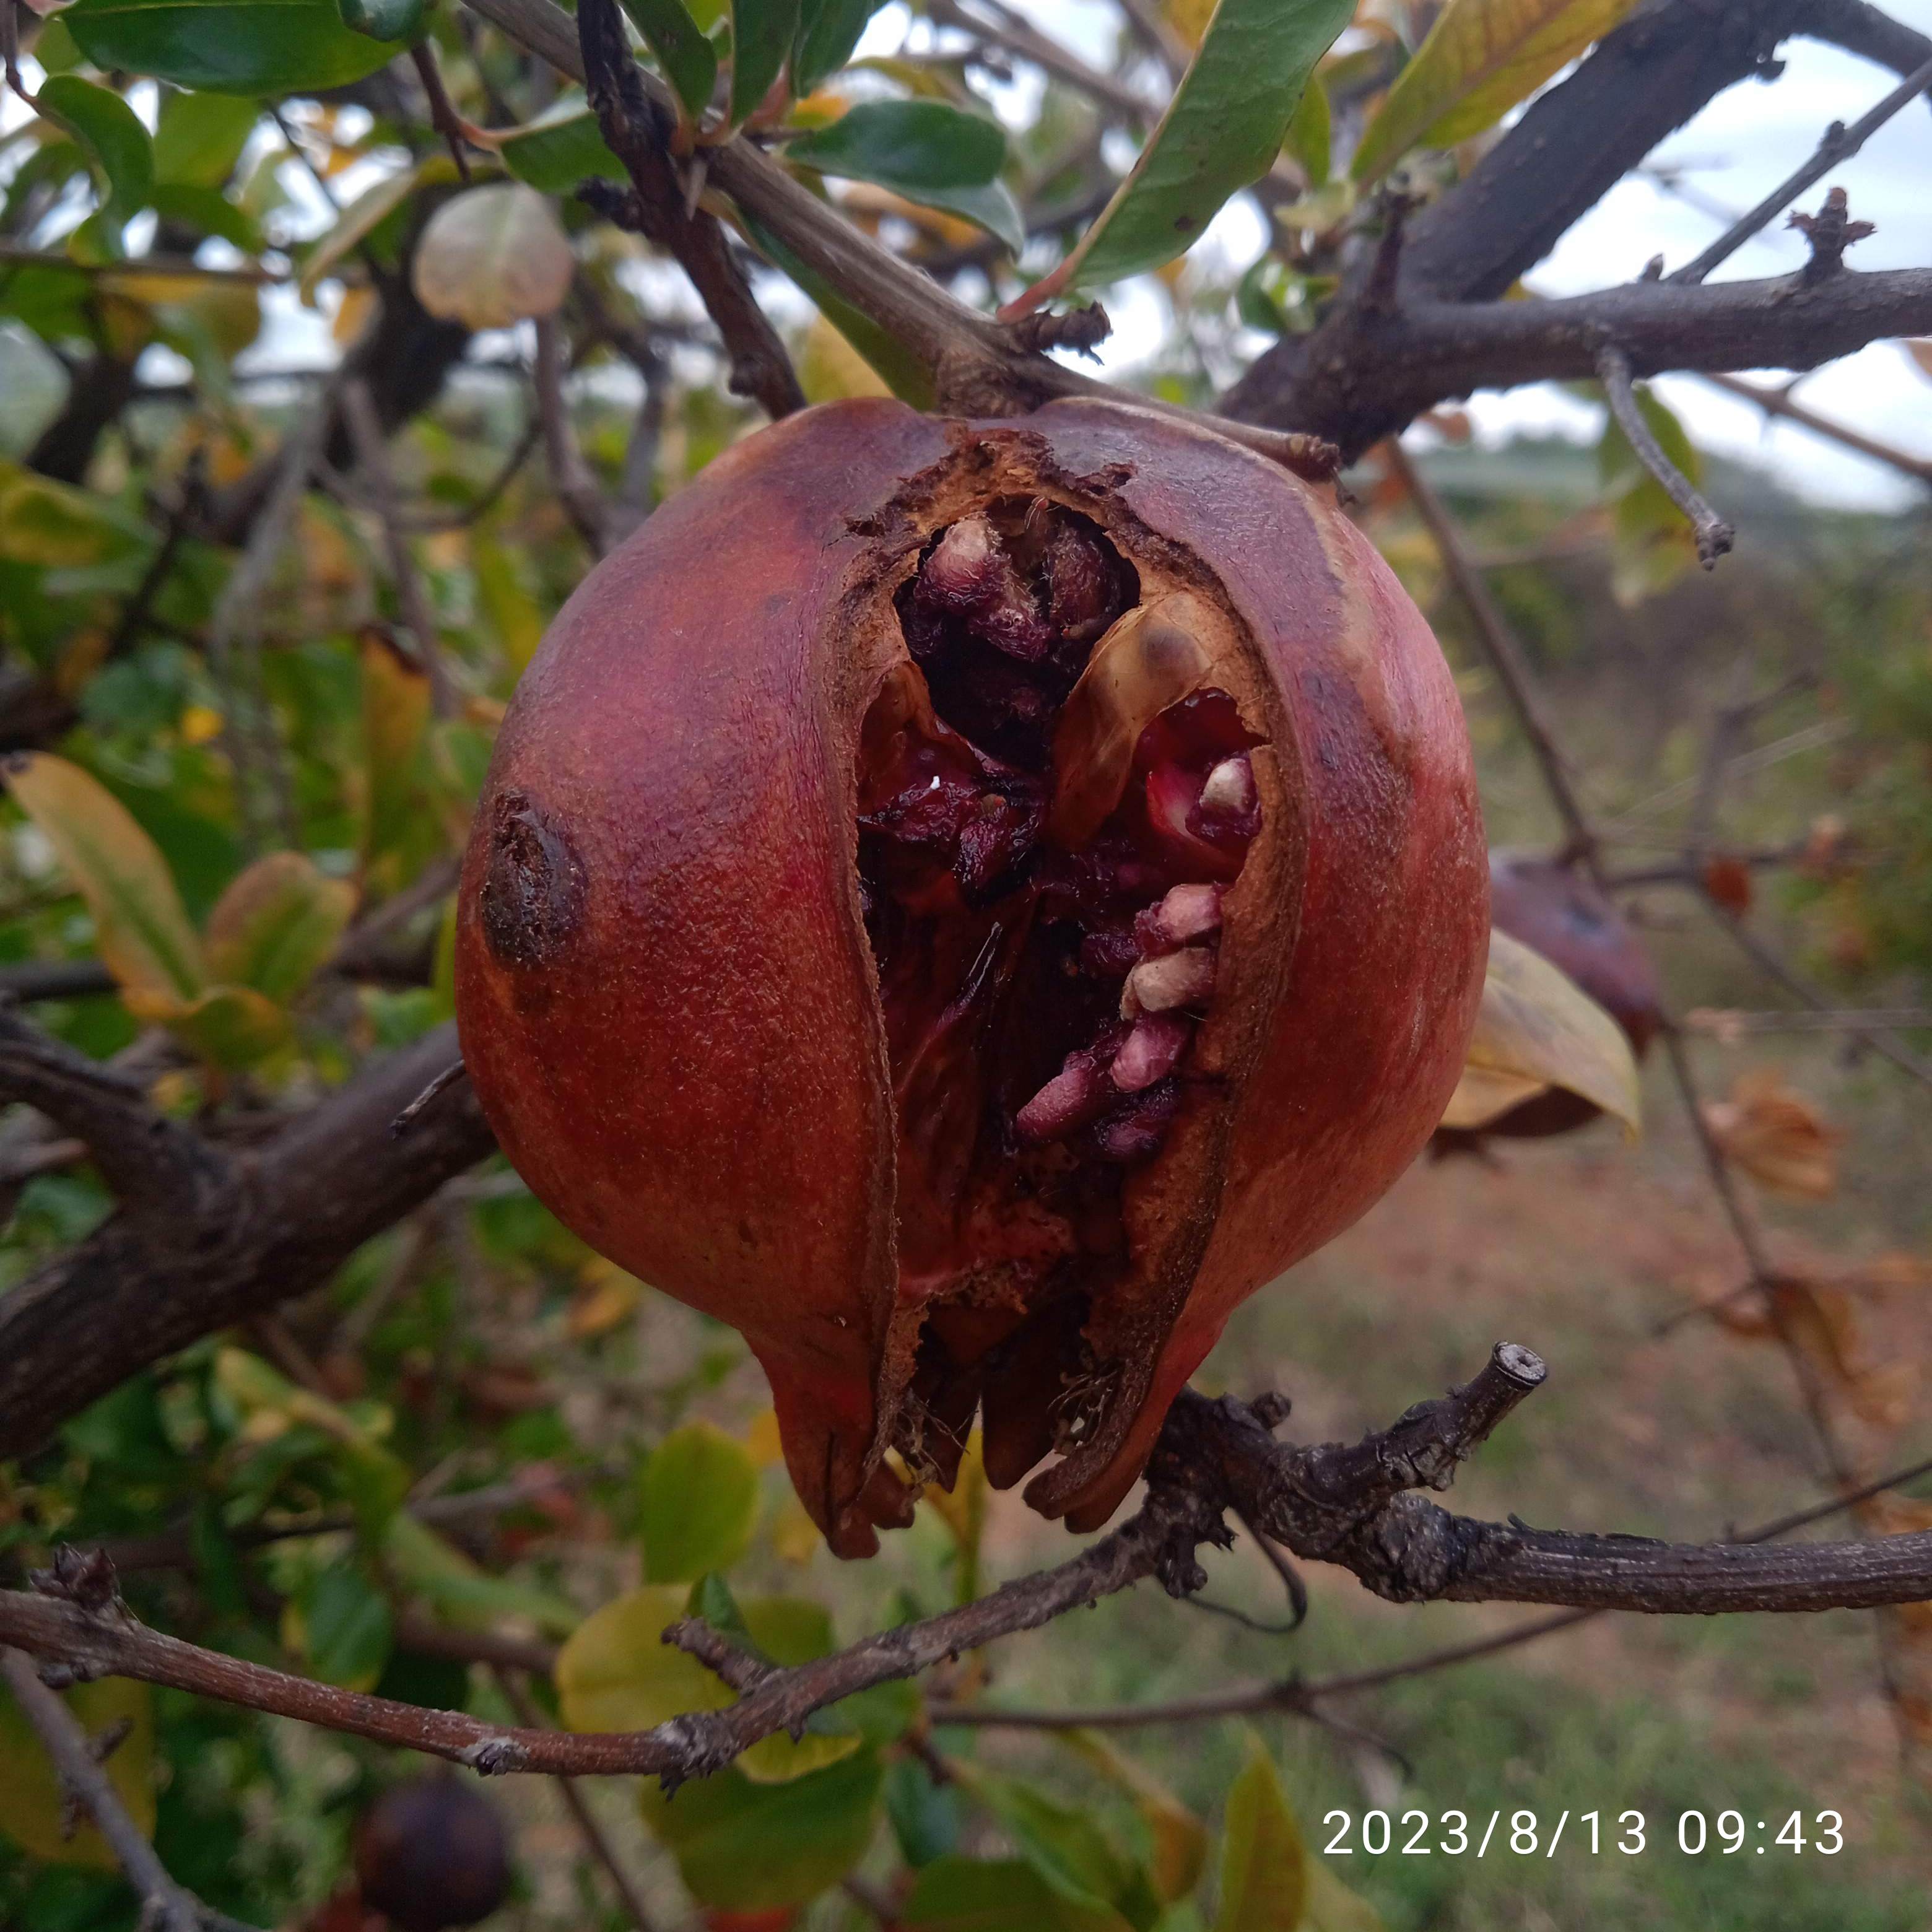
Label: Bacterial_Blight